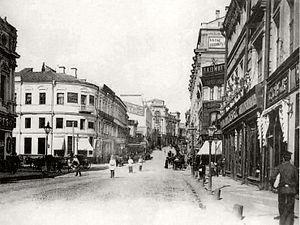
L'immeuble de l'hôtel-restaurant Yar est un bâtiment historique du centre de Moscou situé derrière le théâtre Bolchoï, au coin de la rue du Pont des Forgerons et de la rue Neglinnaïa. C'est en 1826 qu'y a été ouvert le fameux hôtel-restaurant Yar qui était fréquenté par Alexandre Pouchkine et d'autres figures de la culture russe. Ensuite l'immeuble a appartenu aux frères Tretiakov qui l'on fait agrandir par l'architecte Alexandre Kaminski. L'immeuble fait partie du patrimoine protégé de la ville.